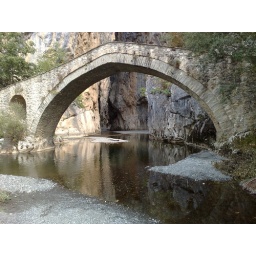
A stone bridge dated in 19th century, in Pindos Mountains, in Greece